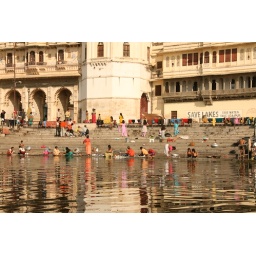
Everyone here is washing their clothing in the lake